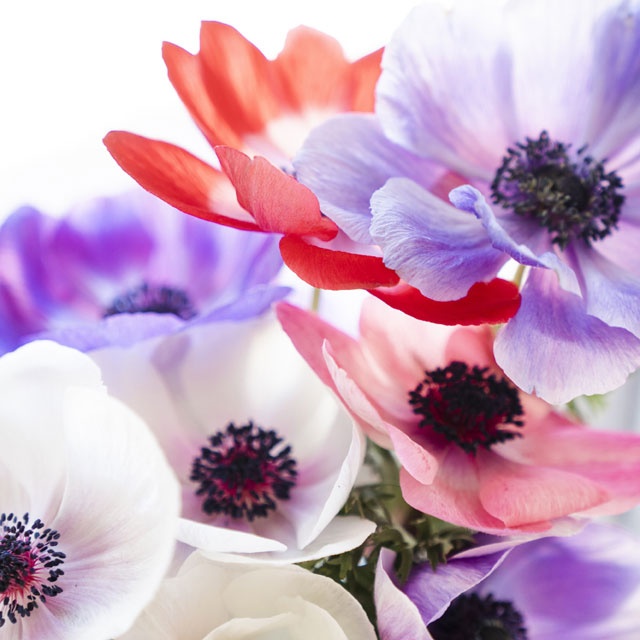
Anemone Carmel Pastel Mix - Fall Planting
Brighten your garden and bouquets with the graceful elegance of 'Carmel Pastel Mix' Anemones. Their long stems and soft, painterly colours make them standout cut flowers, ideal for showcasing in vases. Plant them in containers, border fronts, or along walkways where their subtle hues can be fully appreciated. These anemones flourish in rows or clusters—just soak the corms overnight before planting to give them a strong start.
Brand: Coast Farms
Category: Home & Garden > Plants > Seeds, Bulbs & Accessories > Plant & Flower Bulbs > Flower Bulbs